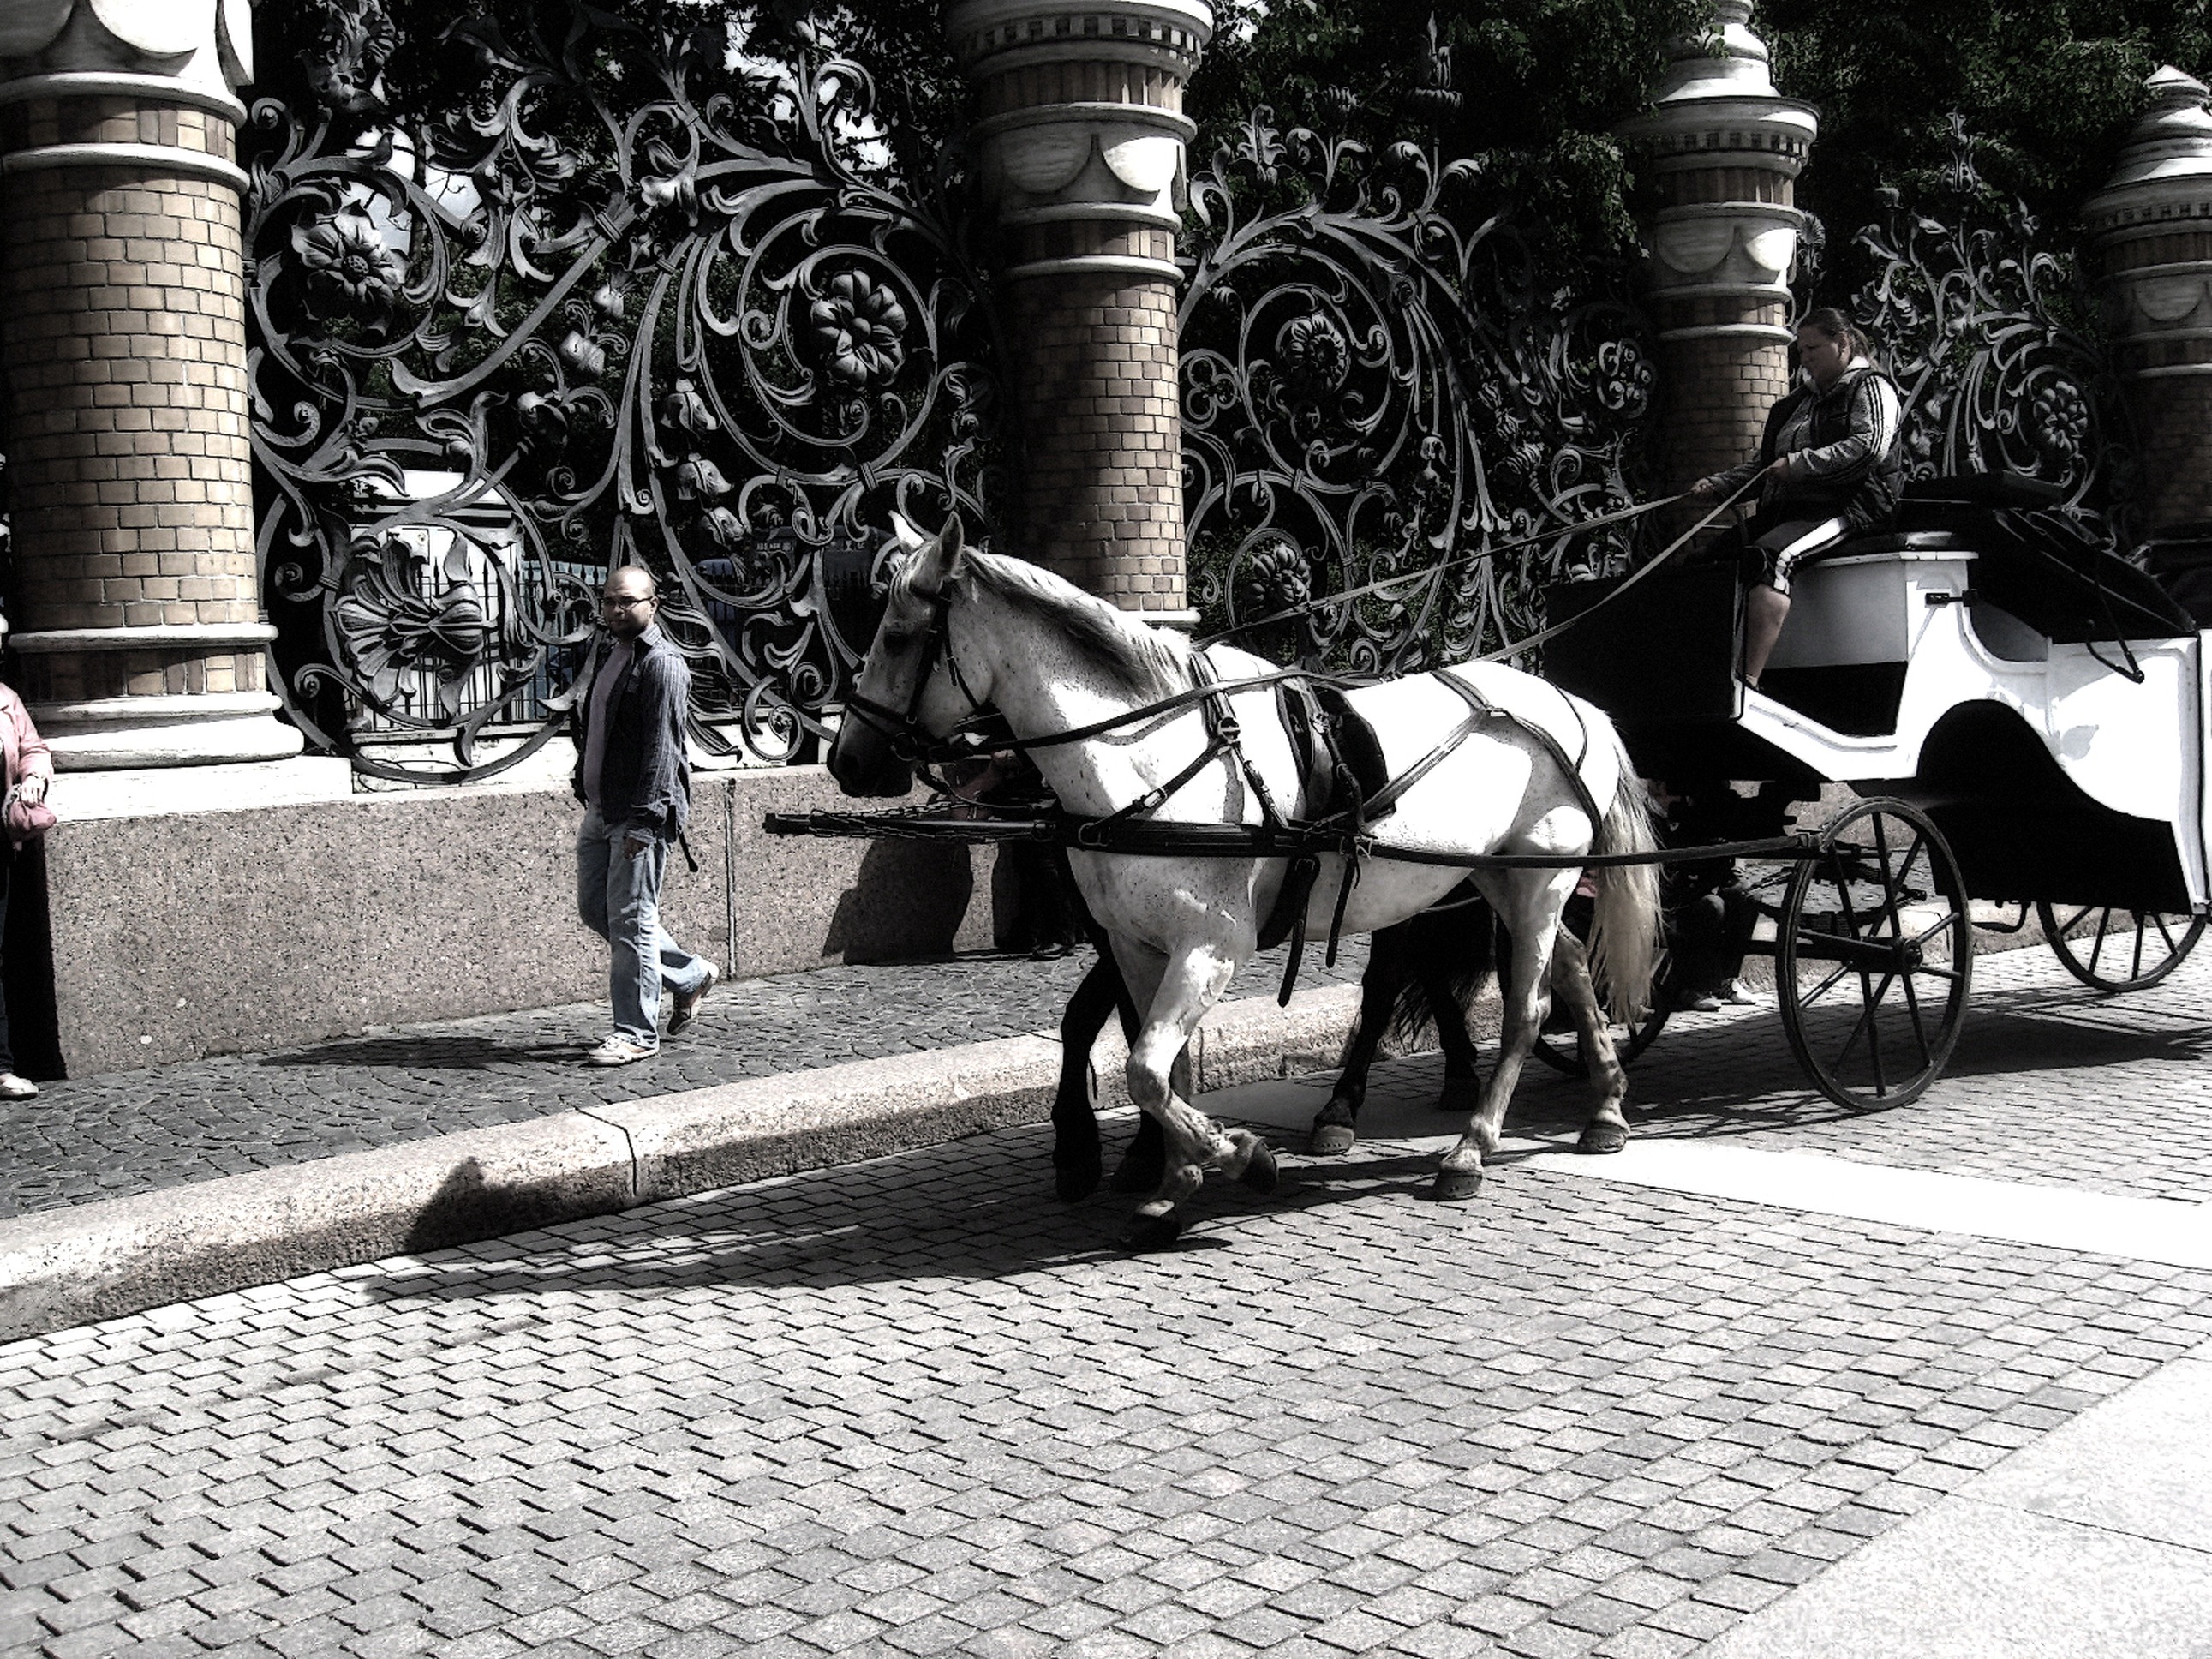
black and white, road, street, cart, vehicle, monochrome, horses, peter, infrastructure, footwear, carriage, russia, monochrome photography, controllers, horse like mammal, horse and buggy